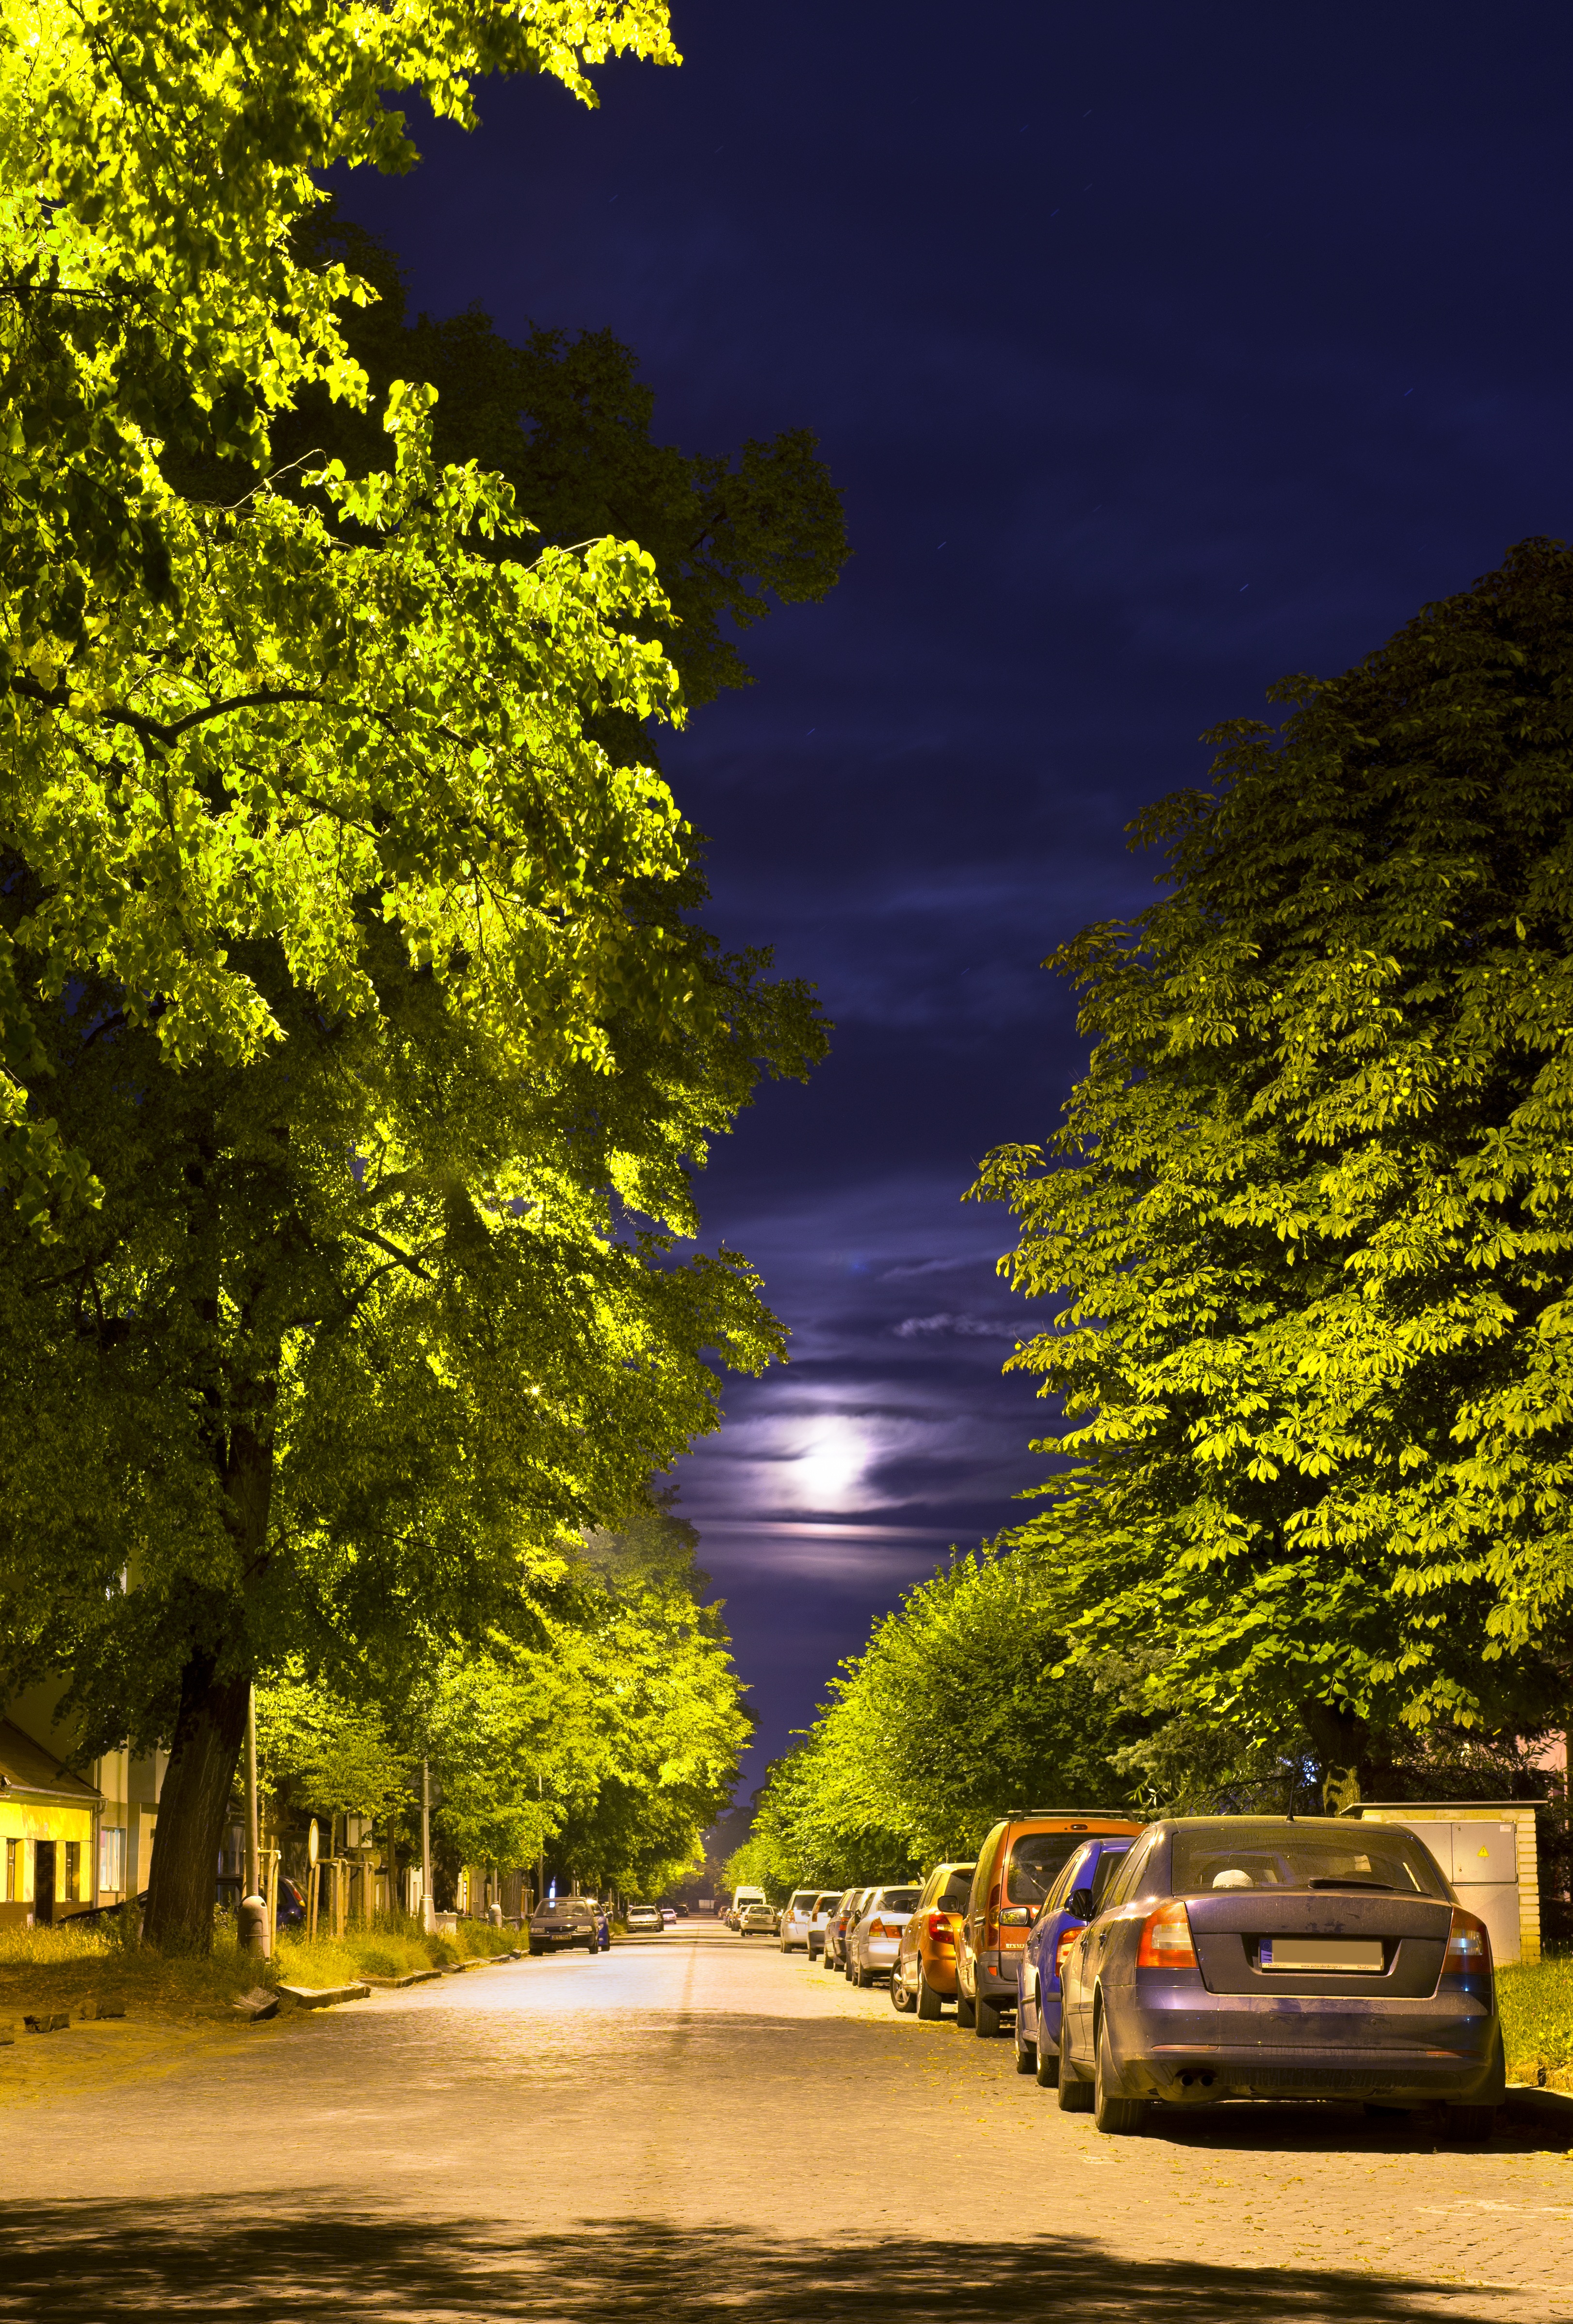
landscape, tree, nature, cloud, plant, sky, sunset, night, sunlight, morning, leaf, flower, dusk, evening, reflection, autumn, season, full moon, trees, paving, summer night, night street, woody plant, computer wallpaper